Ser-Drama-Lagadin-Nevrokop dialect

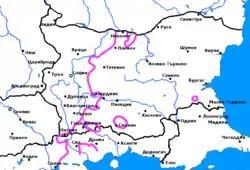
Yat border

The Serres-Nevrokop dialect is treated both in the contexts of Bulgarian and Macedonian dialectology. As described in the section about its range, the vast majority of its speakers identify as Bulgarians. In the context of Bulgarian dialectology, the dialect is situated East of the Yat boundary and thus is considered to belong to the Eastern Bulgarian dialects, more exactly to the Rup subgroup